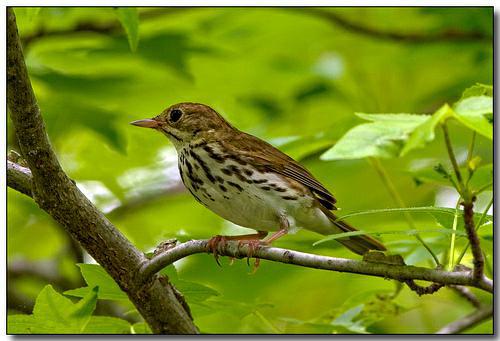
A photo of a ovenbird